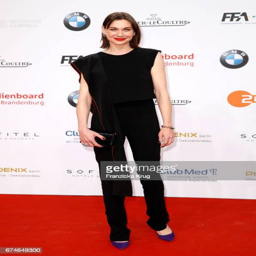
actor during the award red carpet arrivals